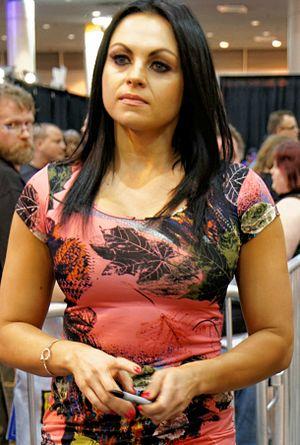
Živilė Raudonienė est une catcheuse lituanienne. Elle est principalement connue pour son travail à la World Wrestling Entertainment sous le nom d'Aksana.